No Kum-sok

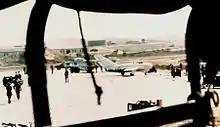
No's MiG-15 at Gimpo Airport on September 21, 1953, minutes after No's defection and arrival.

No was born on January 10, 1932, in Shinko, Kankyōnan-dō, Korea, Empire of Japan (now in North Korea).